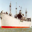
Label: ship